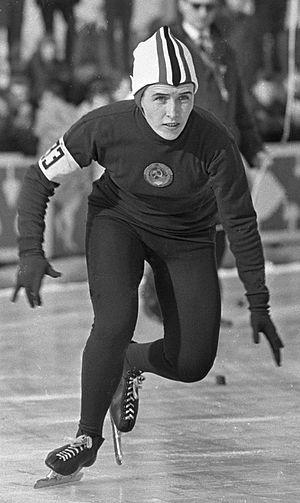
Valentina Sergeyevna Stenina, née le 29 décembre 1934 à Babrouïsk, est une patineuse de vitesse soviétique. Son mari Boris Stenin a également pratiqué le patinage de vitesse à haut niveau.